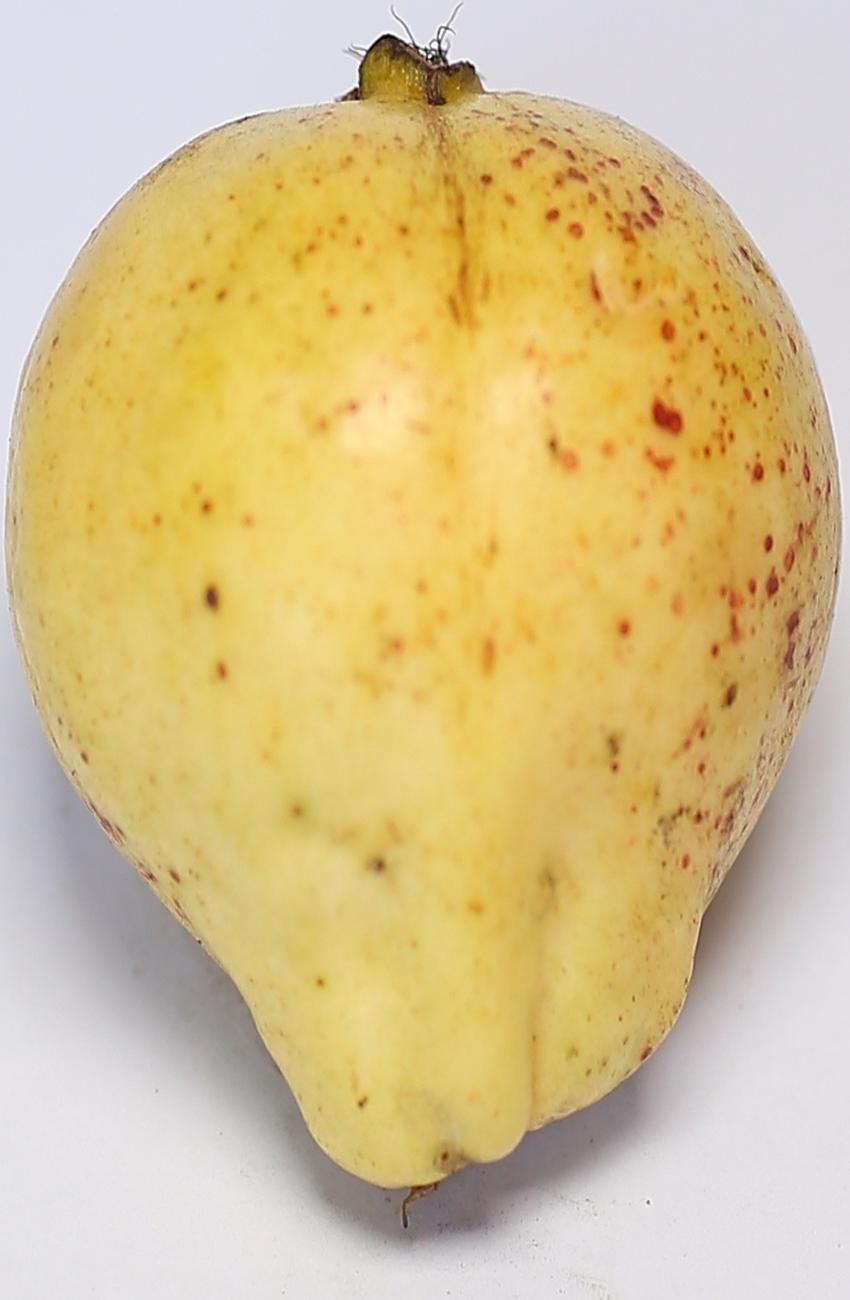
Maturity: ripe
Variety: riyali